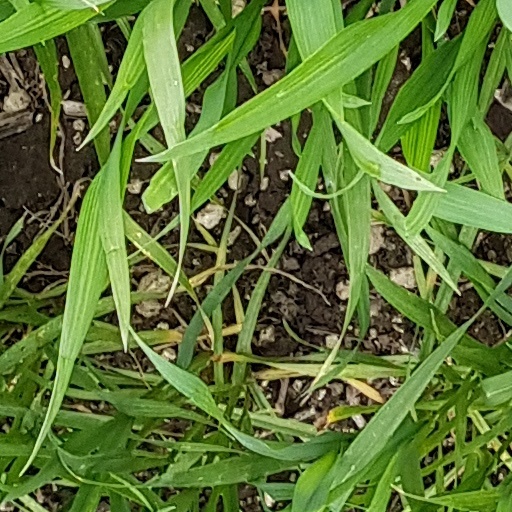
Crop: wheat